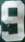
Number: 9